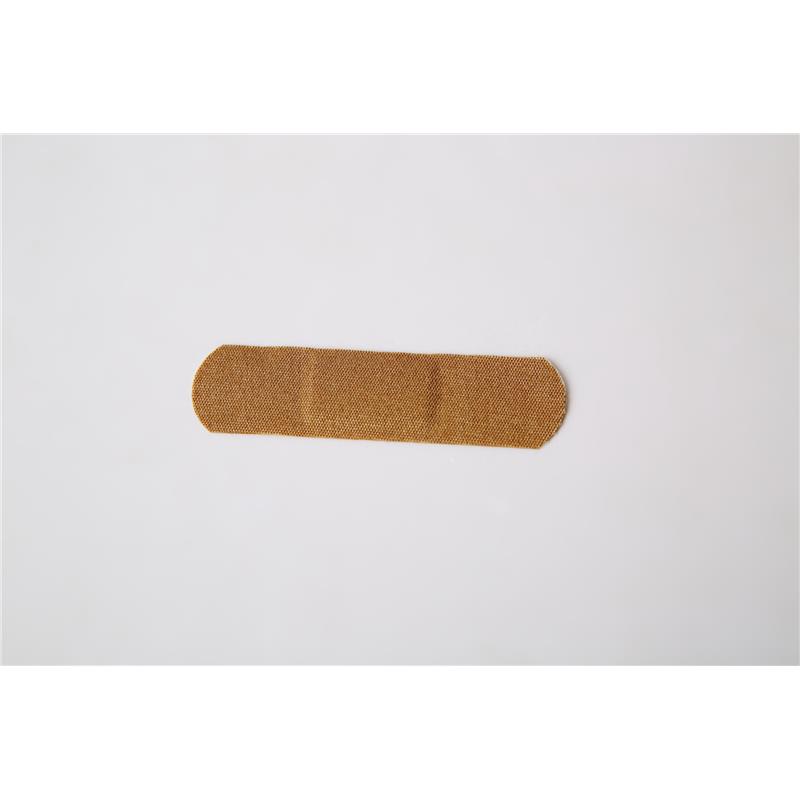
Label: trash